Malta Police Force

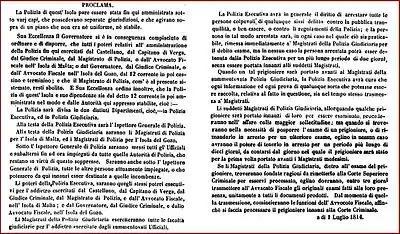
Proclamation XXII of 1 July 1814

The police was to be divided into two distinct departments – the executive police and the judicial. The inspector general of police (nowadays the commissioner of police) was to be the head of the executive police, and received orders from the governor. The magistrates of police for Malta and for Gozo were to be the heads of the judicial police.